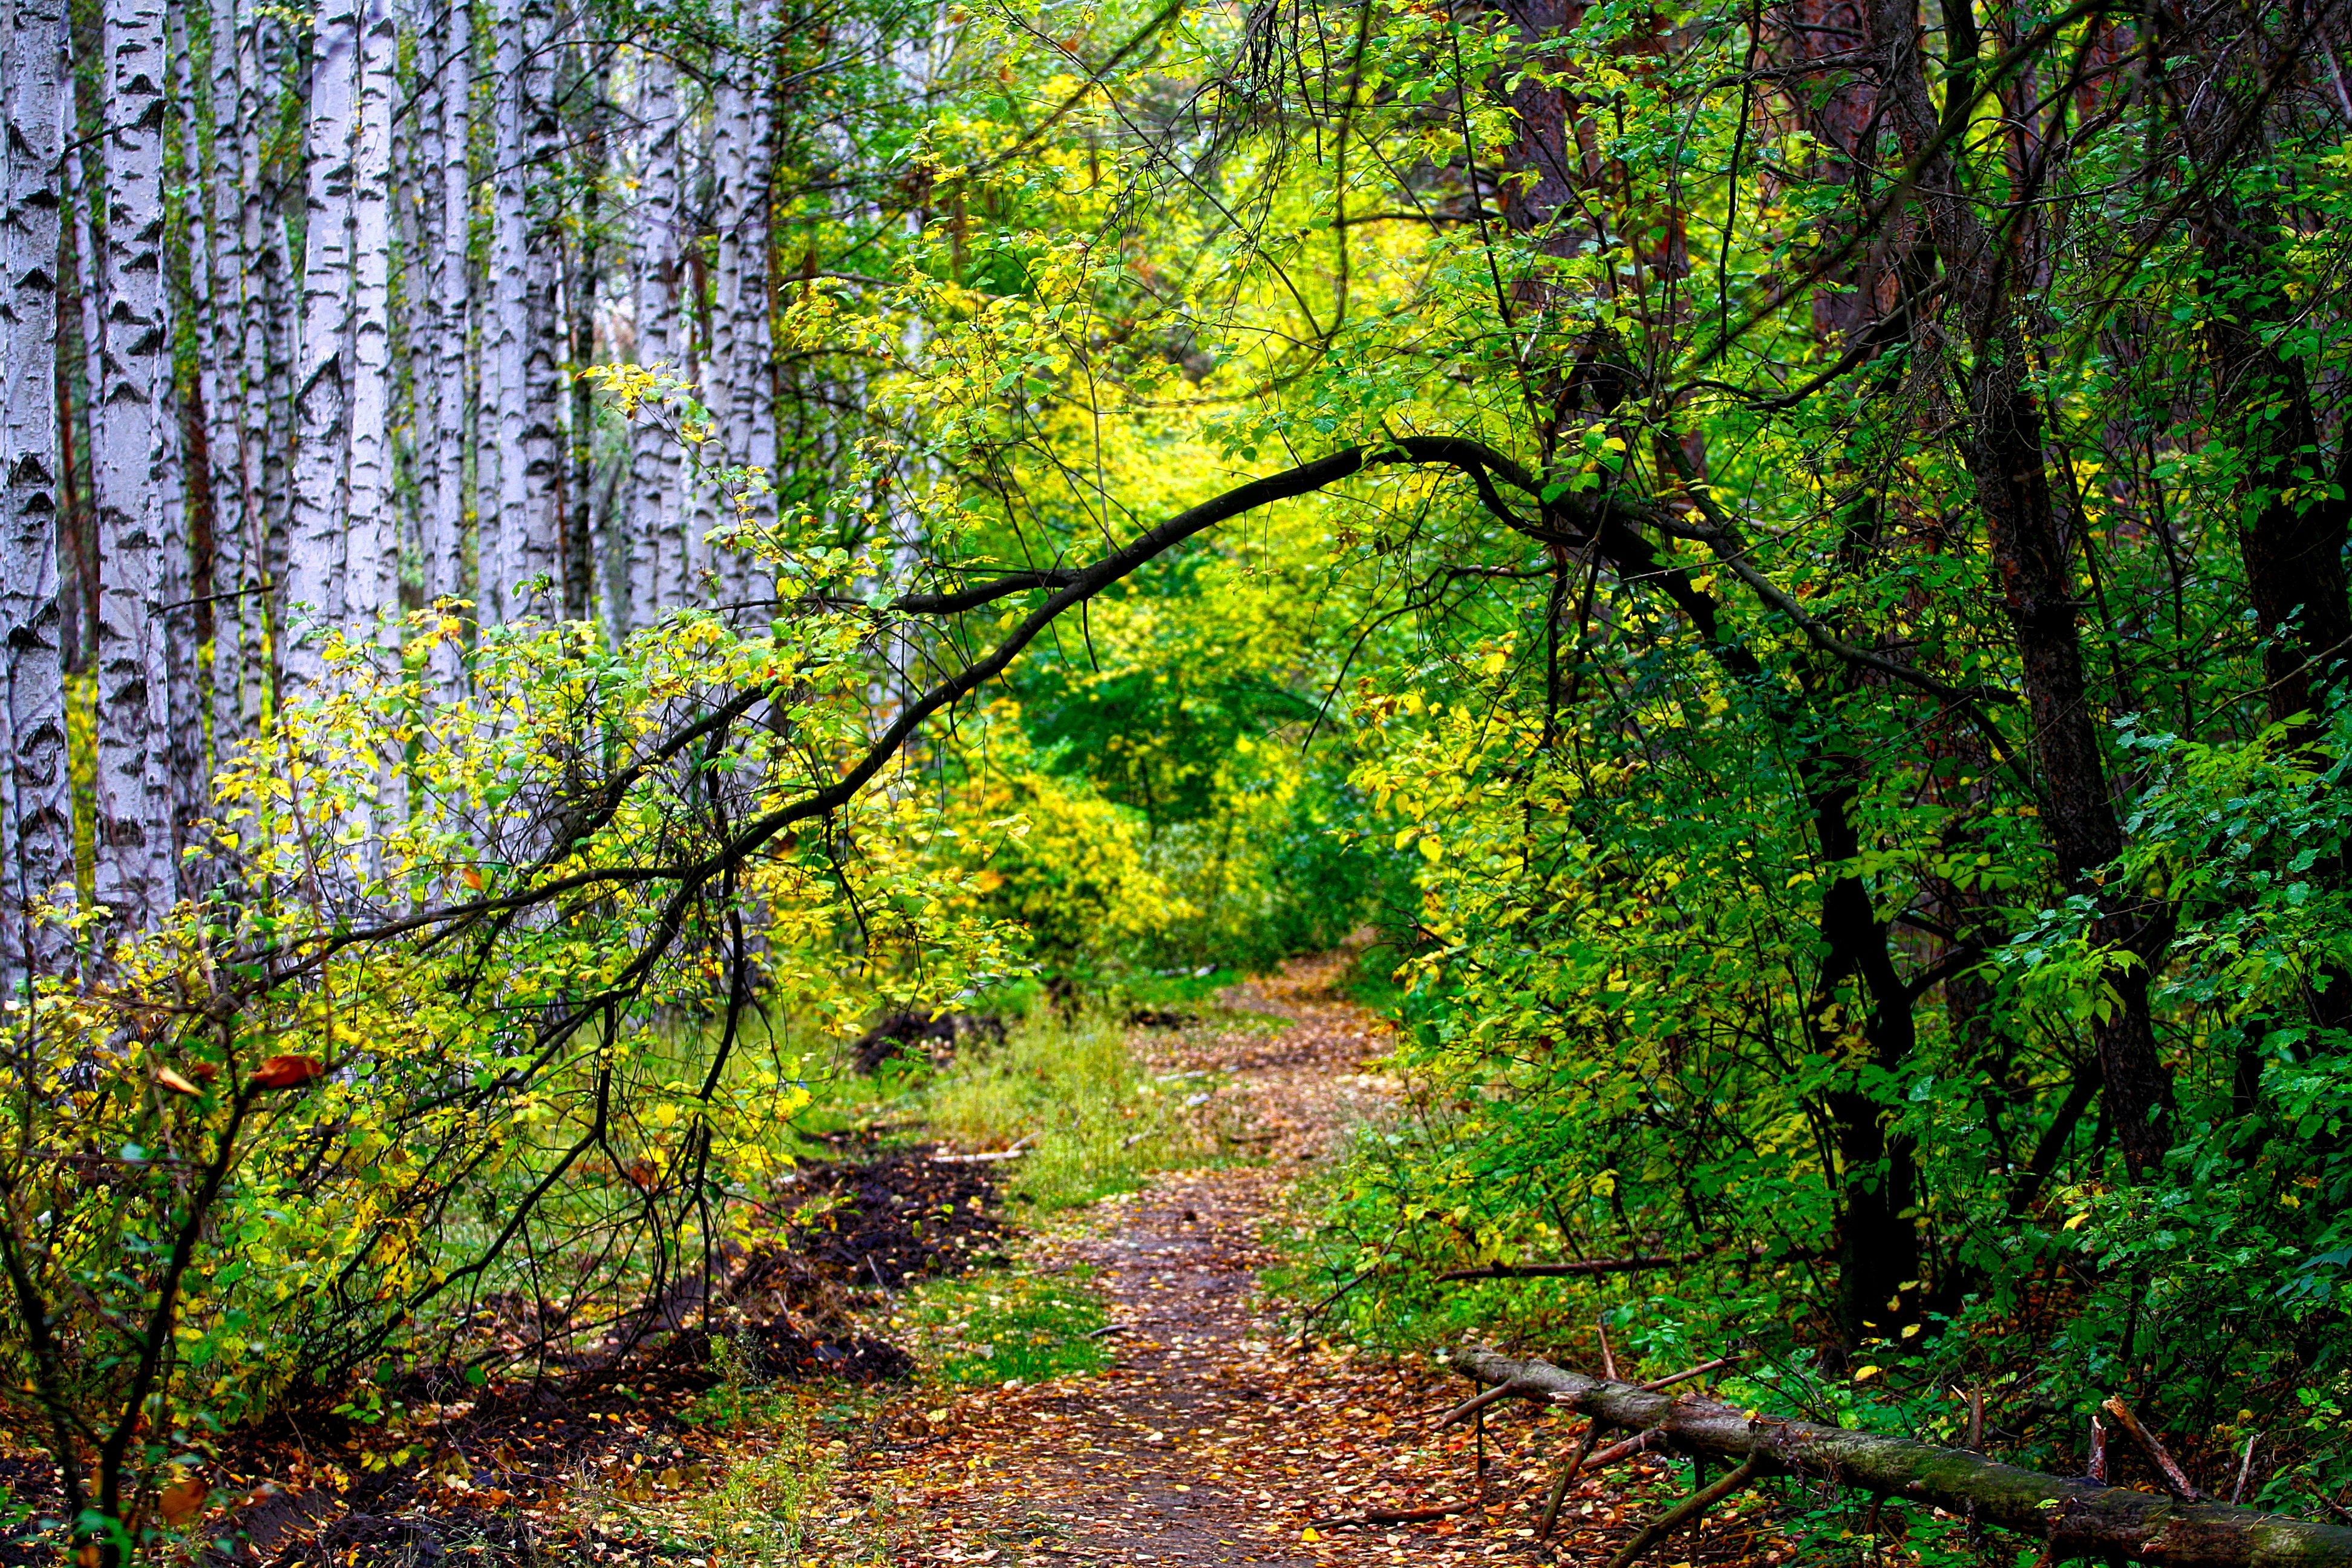
tree, nature, forest, path, branch, plant, trail, sunlight, leaf, flower, green, autumn, season, vegetation, deciduous, woodland, habitat, ecosystem, biome, old growth forest, natural environment, woody plant, temperate broadleaf and mixed forest, temperate coniferous forest